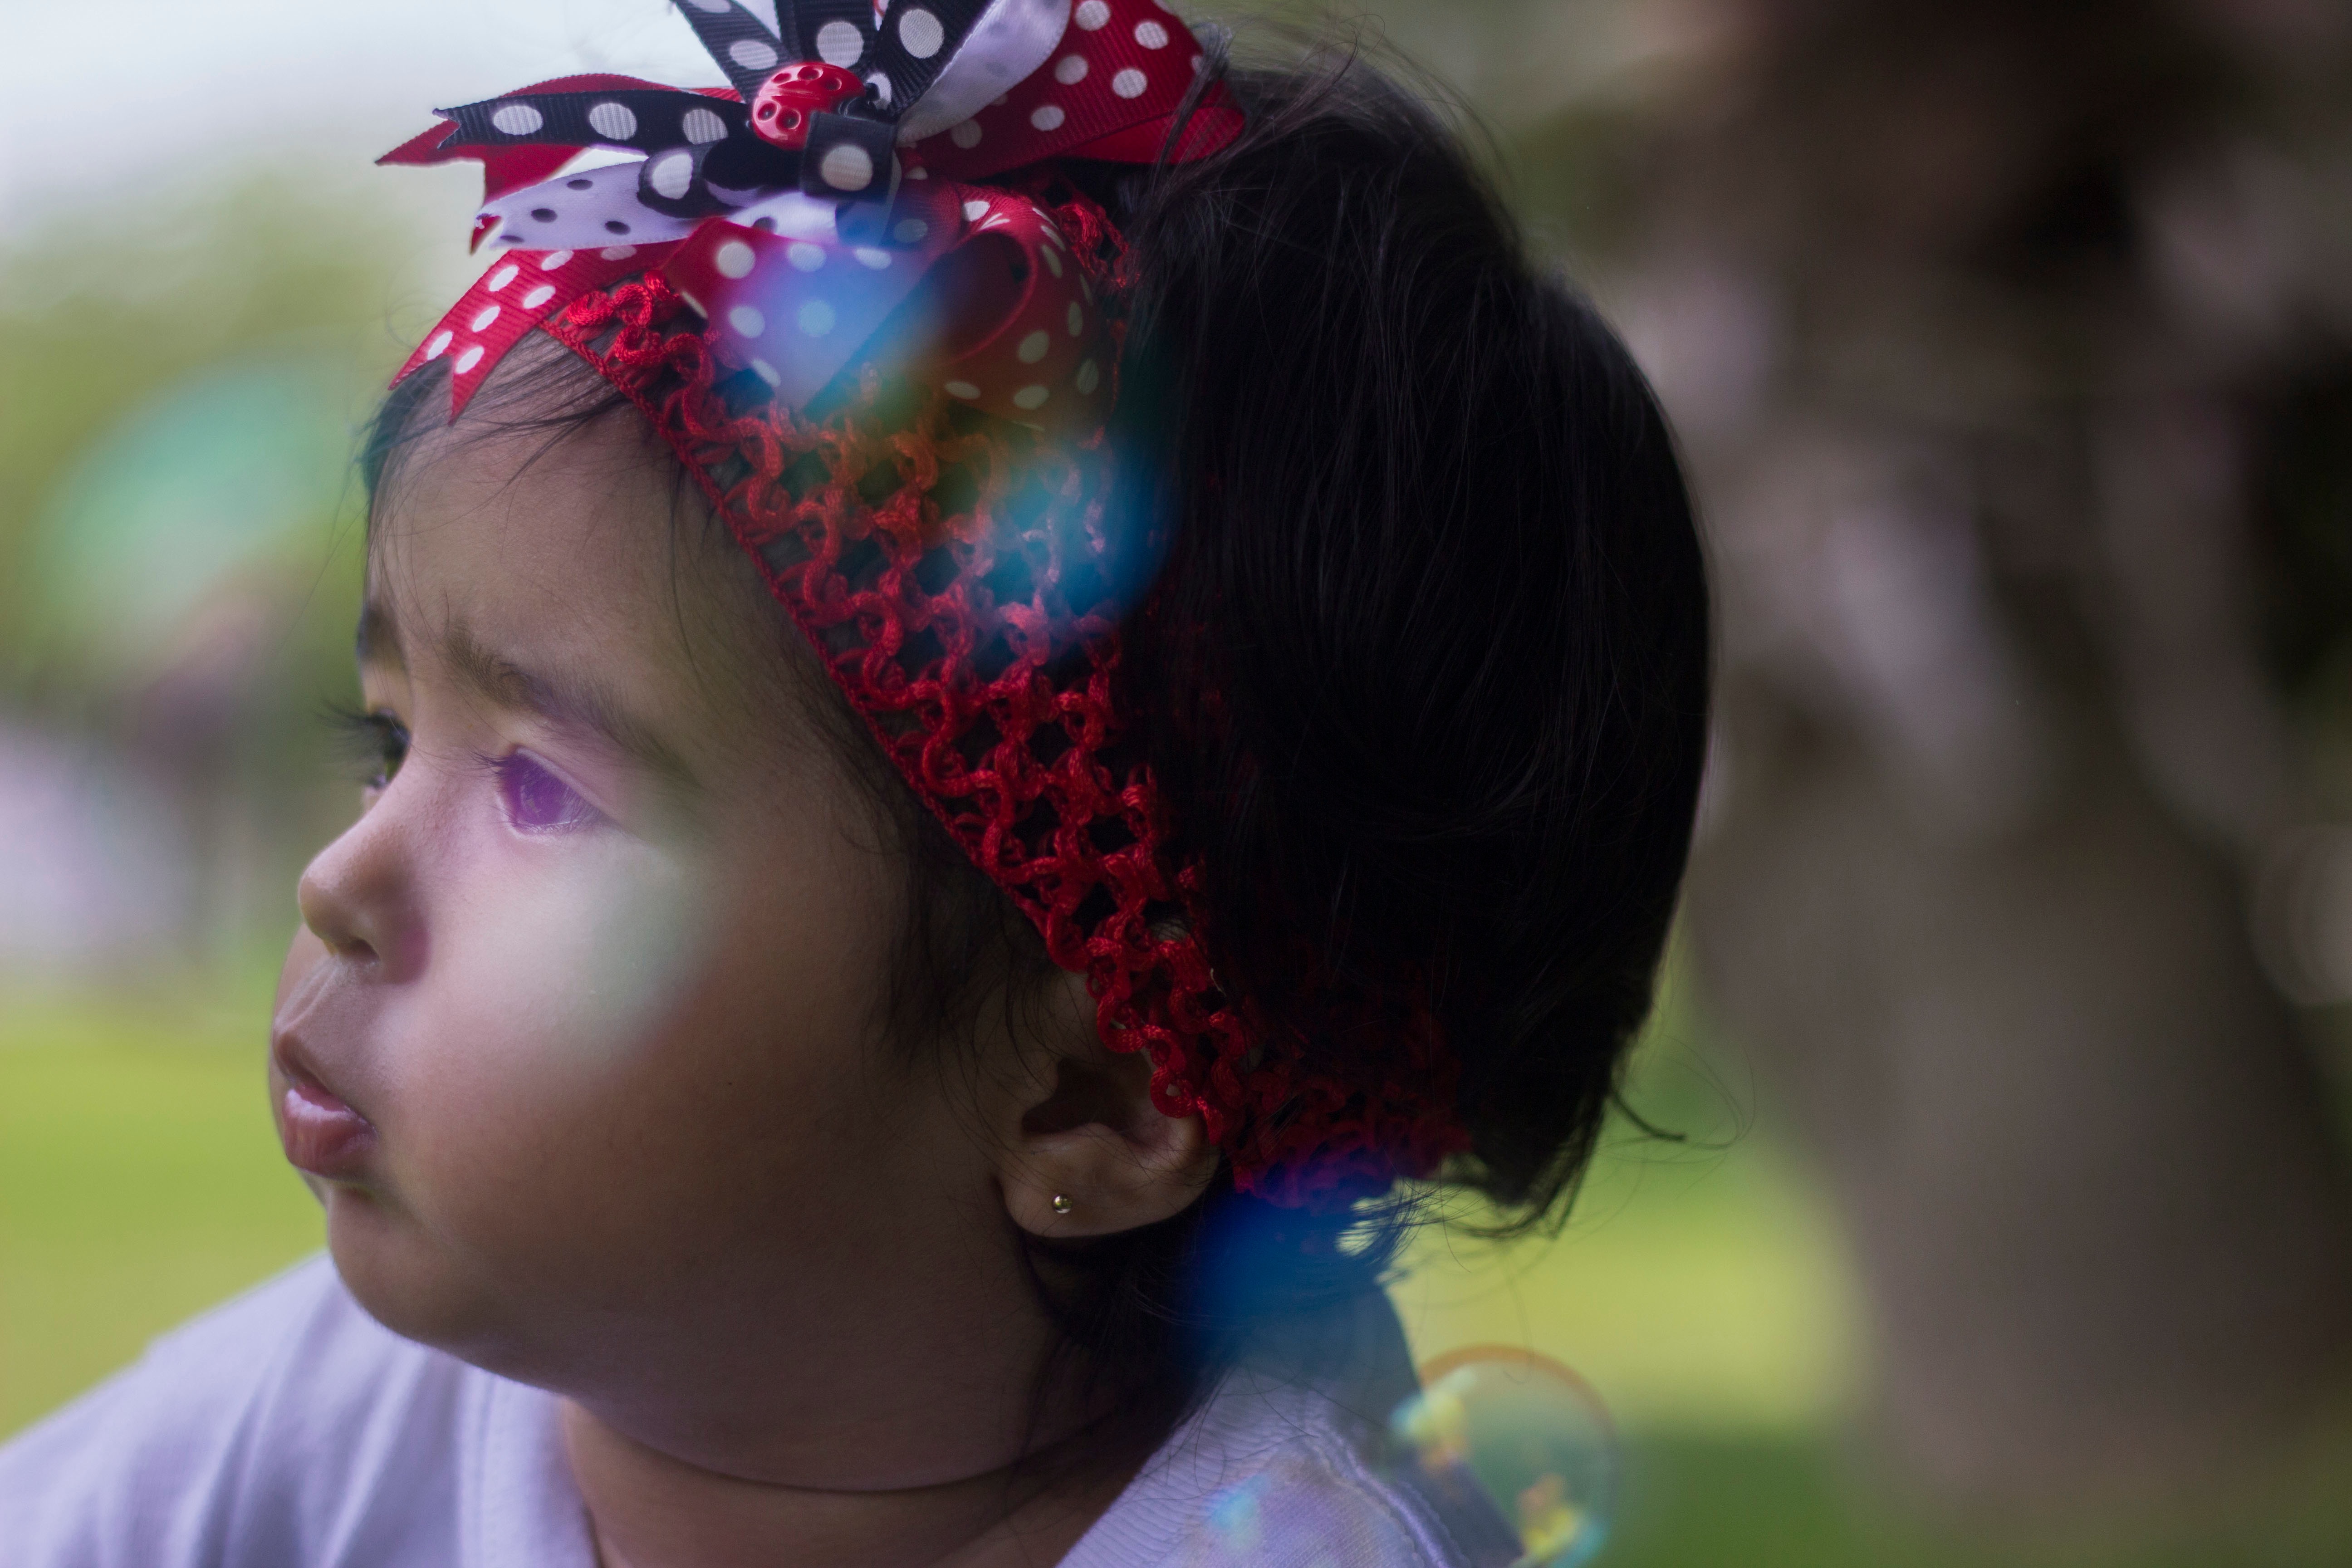
person, girl, woman, flower, portrait, color, child, blue, clothing, headgear, head, fashion accessory